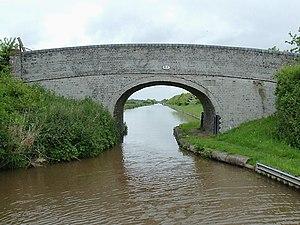
Un pont est une construction qui permet de franchir un obstacle naturel ou artificiel en passant par-dessus. Le franchissement supporte le passage d'humains et de véhicules dans le cas d'un pont routier, ou d'eau dans le cas d'un aqueduc. On désigne également comme écoduc ou écopont, des passages construits ou « réservés » dans un milieu aménagé, pour permettre aux espèces animales, végétales, fongiques, etc. de traverser des obstacles construits par l'être humain ou résultant de ses activités. Les ponts font partie de la famille des ouvrages d'art. Leur construction relève du génie civil.